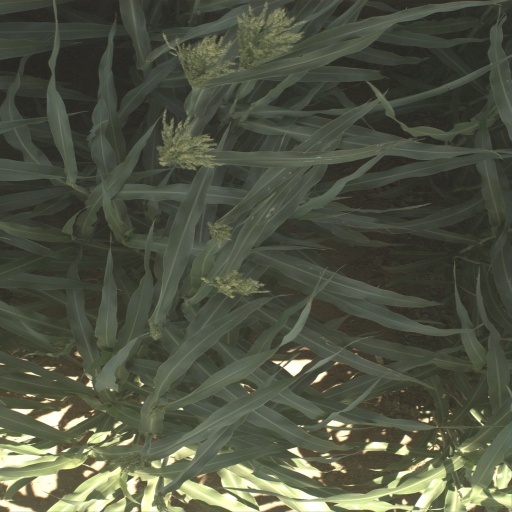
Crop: sorghum